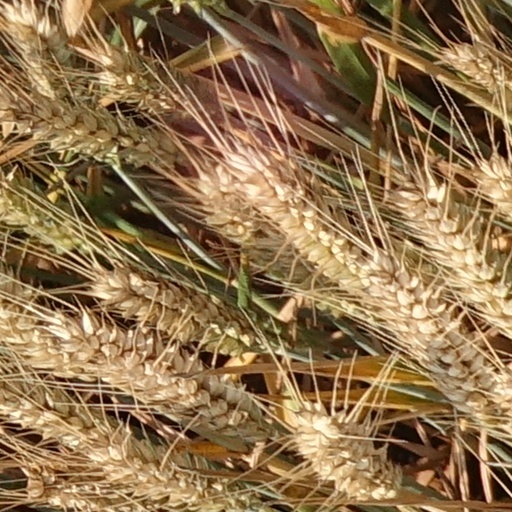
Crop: wheat